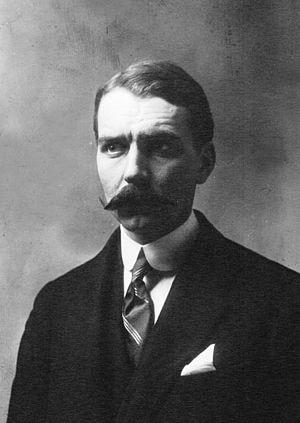
Mr Bréguet, aviateur
Louis Charles Breguet, né le 2 janvier 1880 dans le 6ᵉ arrondissement de Paris et mort le 4 mai 1955 à Saint-Germain-en-Laye, diplômé de Supélec, est un constructeur d'avions français et l'un des fondateurs de la société Air France, titulaire du brevet de pilote civil nᵒ 52 depuis le 19 avril 1910.
Le Breguet Type IV est un avion biplan, fabriqué en série entre 1911 et 1917, par le constructeur aéronautique français société anonyme des ateliers d’aviation Louis Breguet, de Louis Charles Breguet.